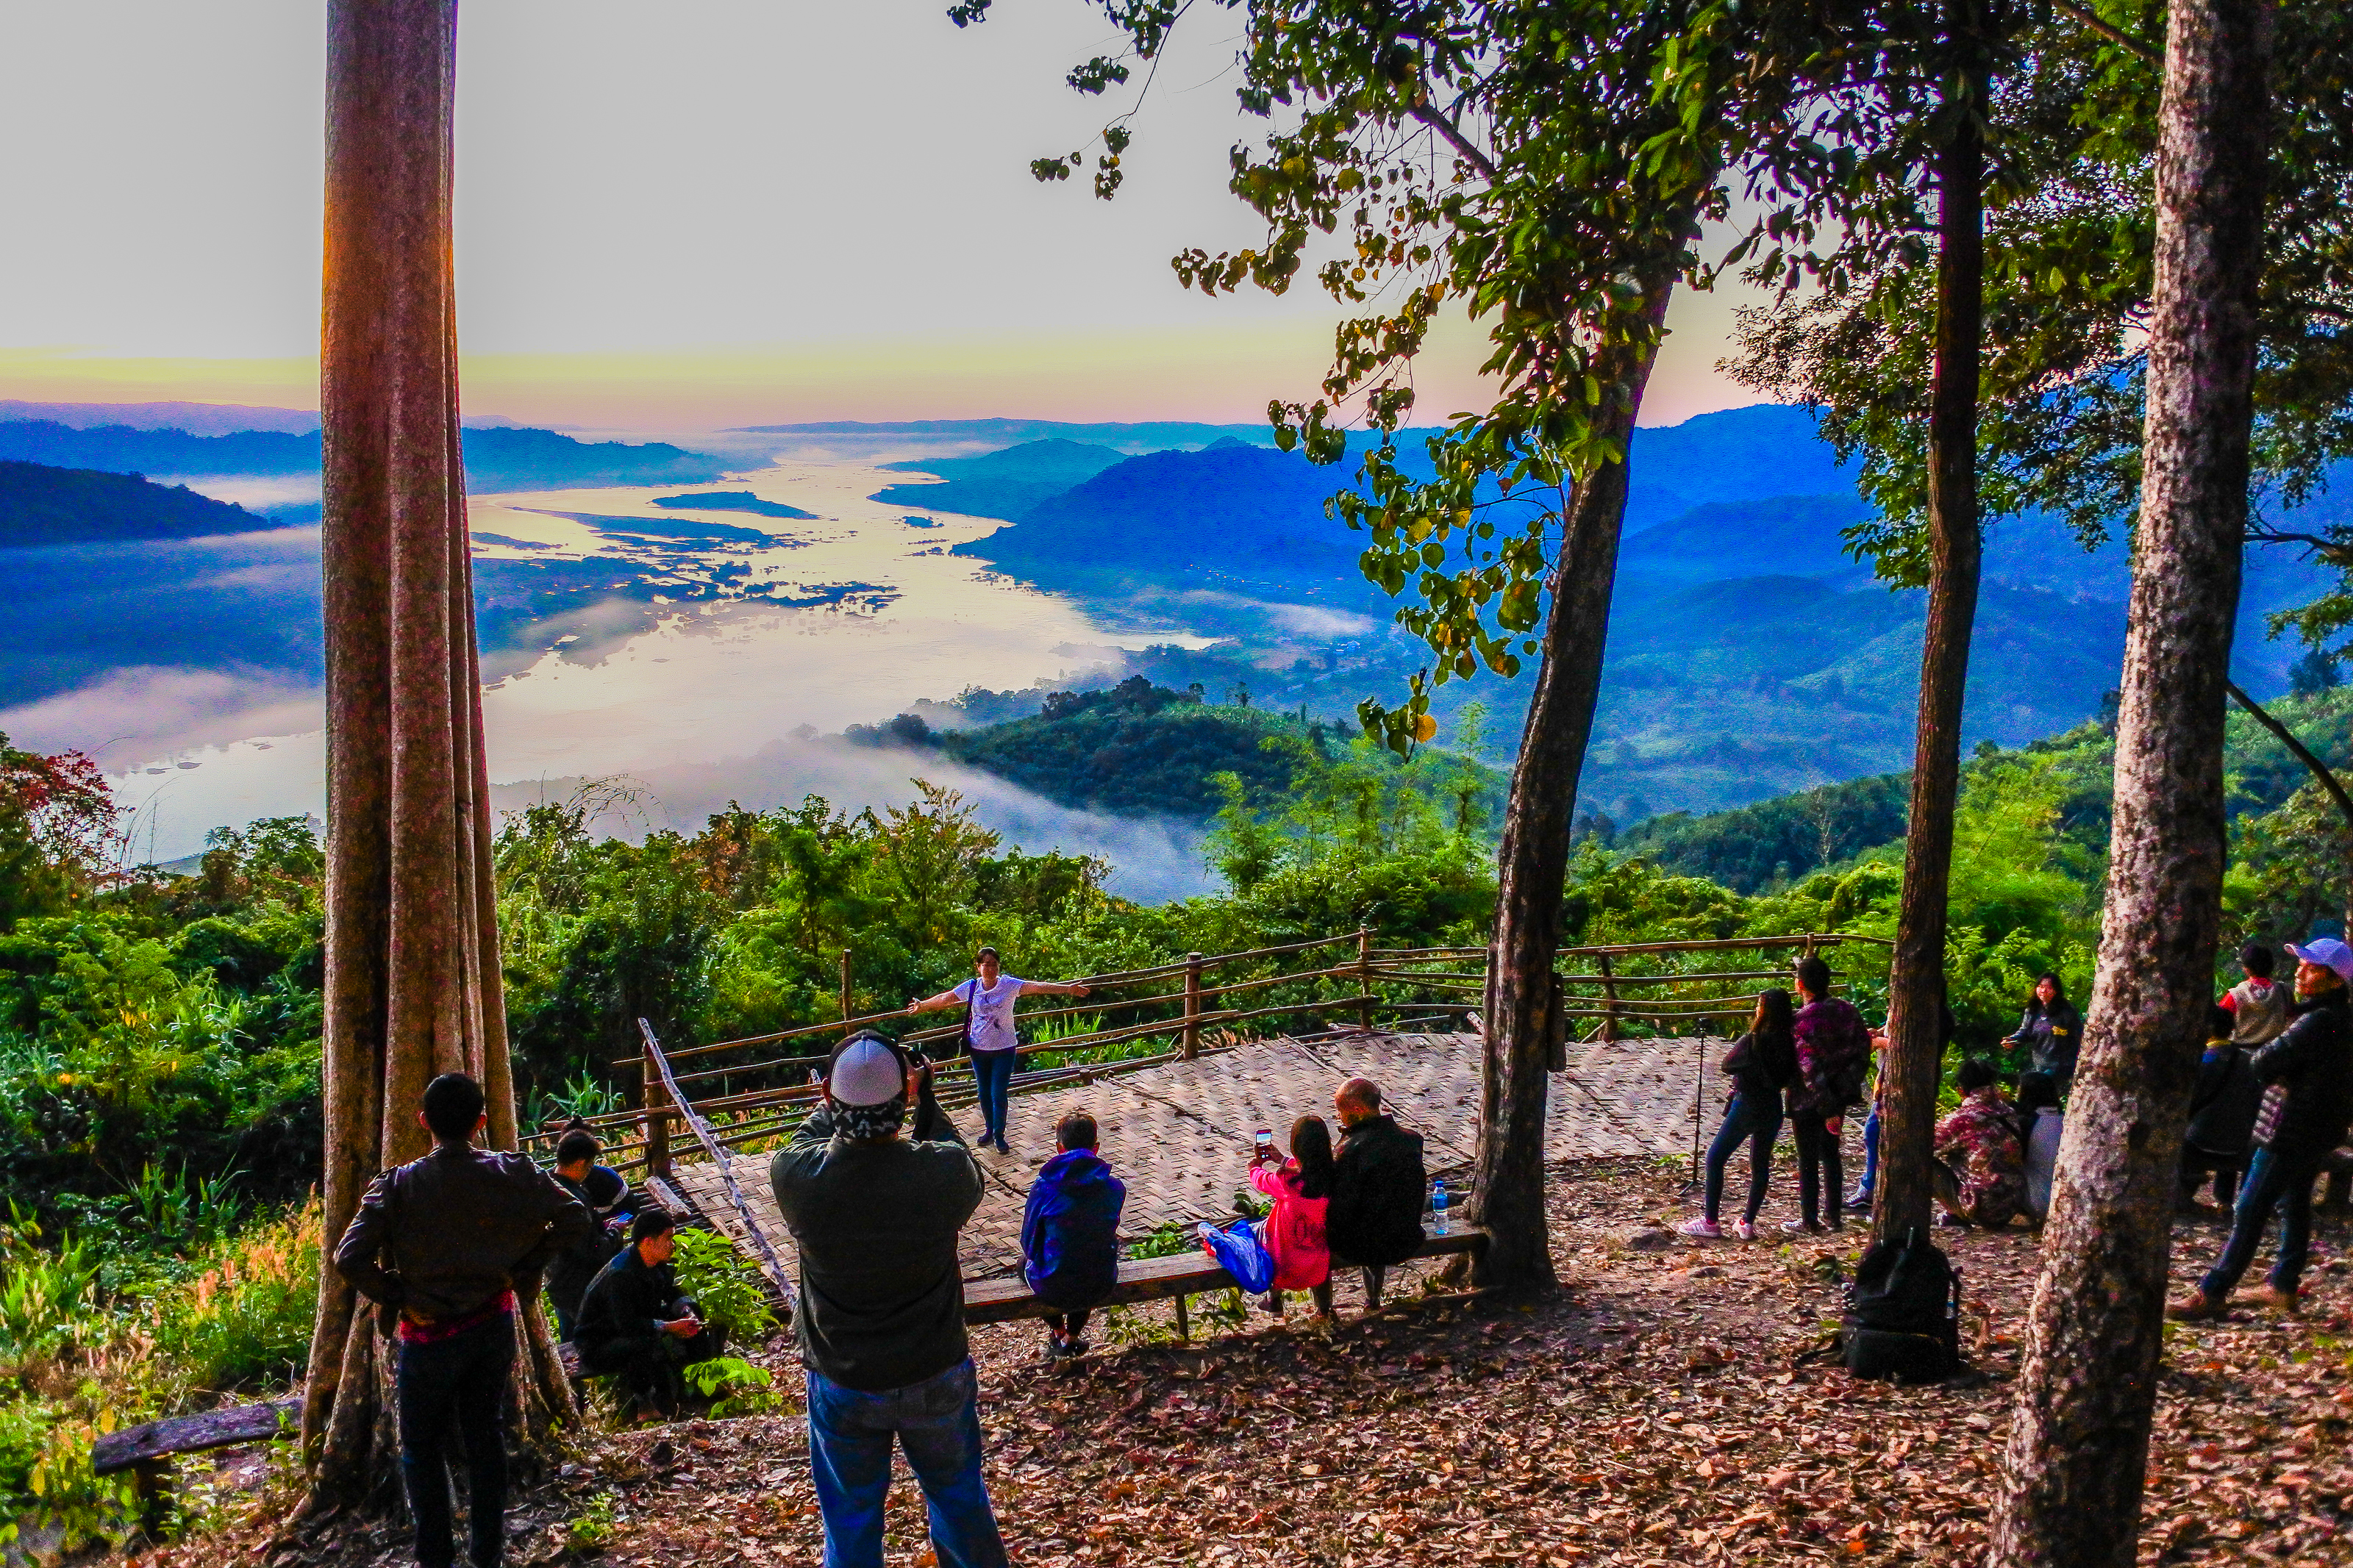
yellow, tourism, sun, life, beautiful, mountain, view, thailand, golden, vacation, park, sky, green, natural, nature, asia, asian, laos, water, morning, outdoor, tropical, sunlight, mekong, background, culture, river, travel, landscape, southeast, tree, wilderness, natural environment, botany, leisure, woody plant, hill, plant, national park, forest, cloud, hill station, coast, wildlife, adventure, lake, horizon, sea, ocean, bay